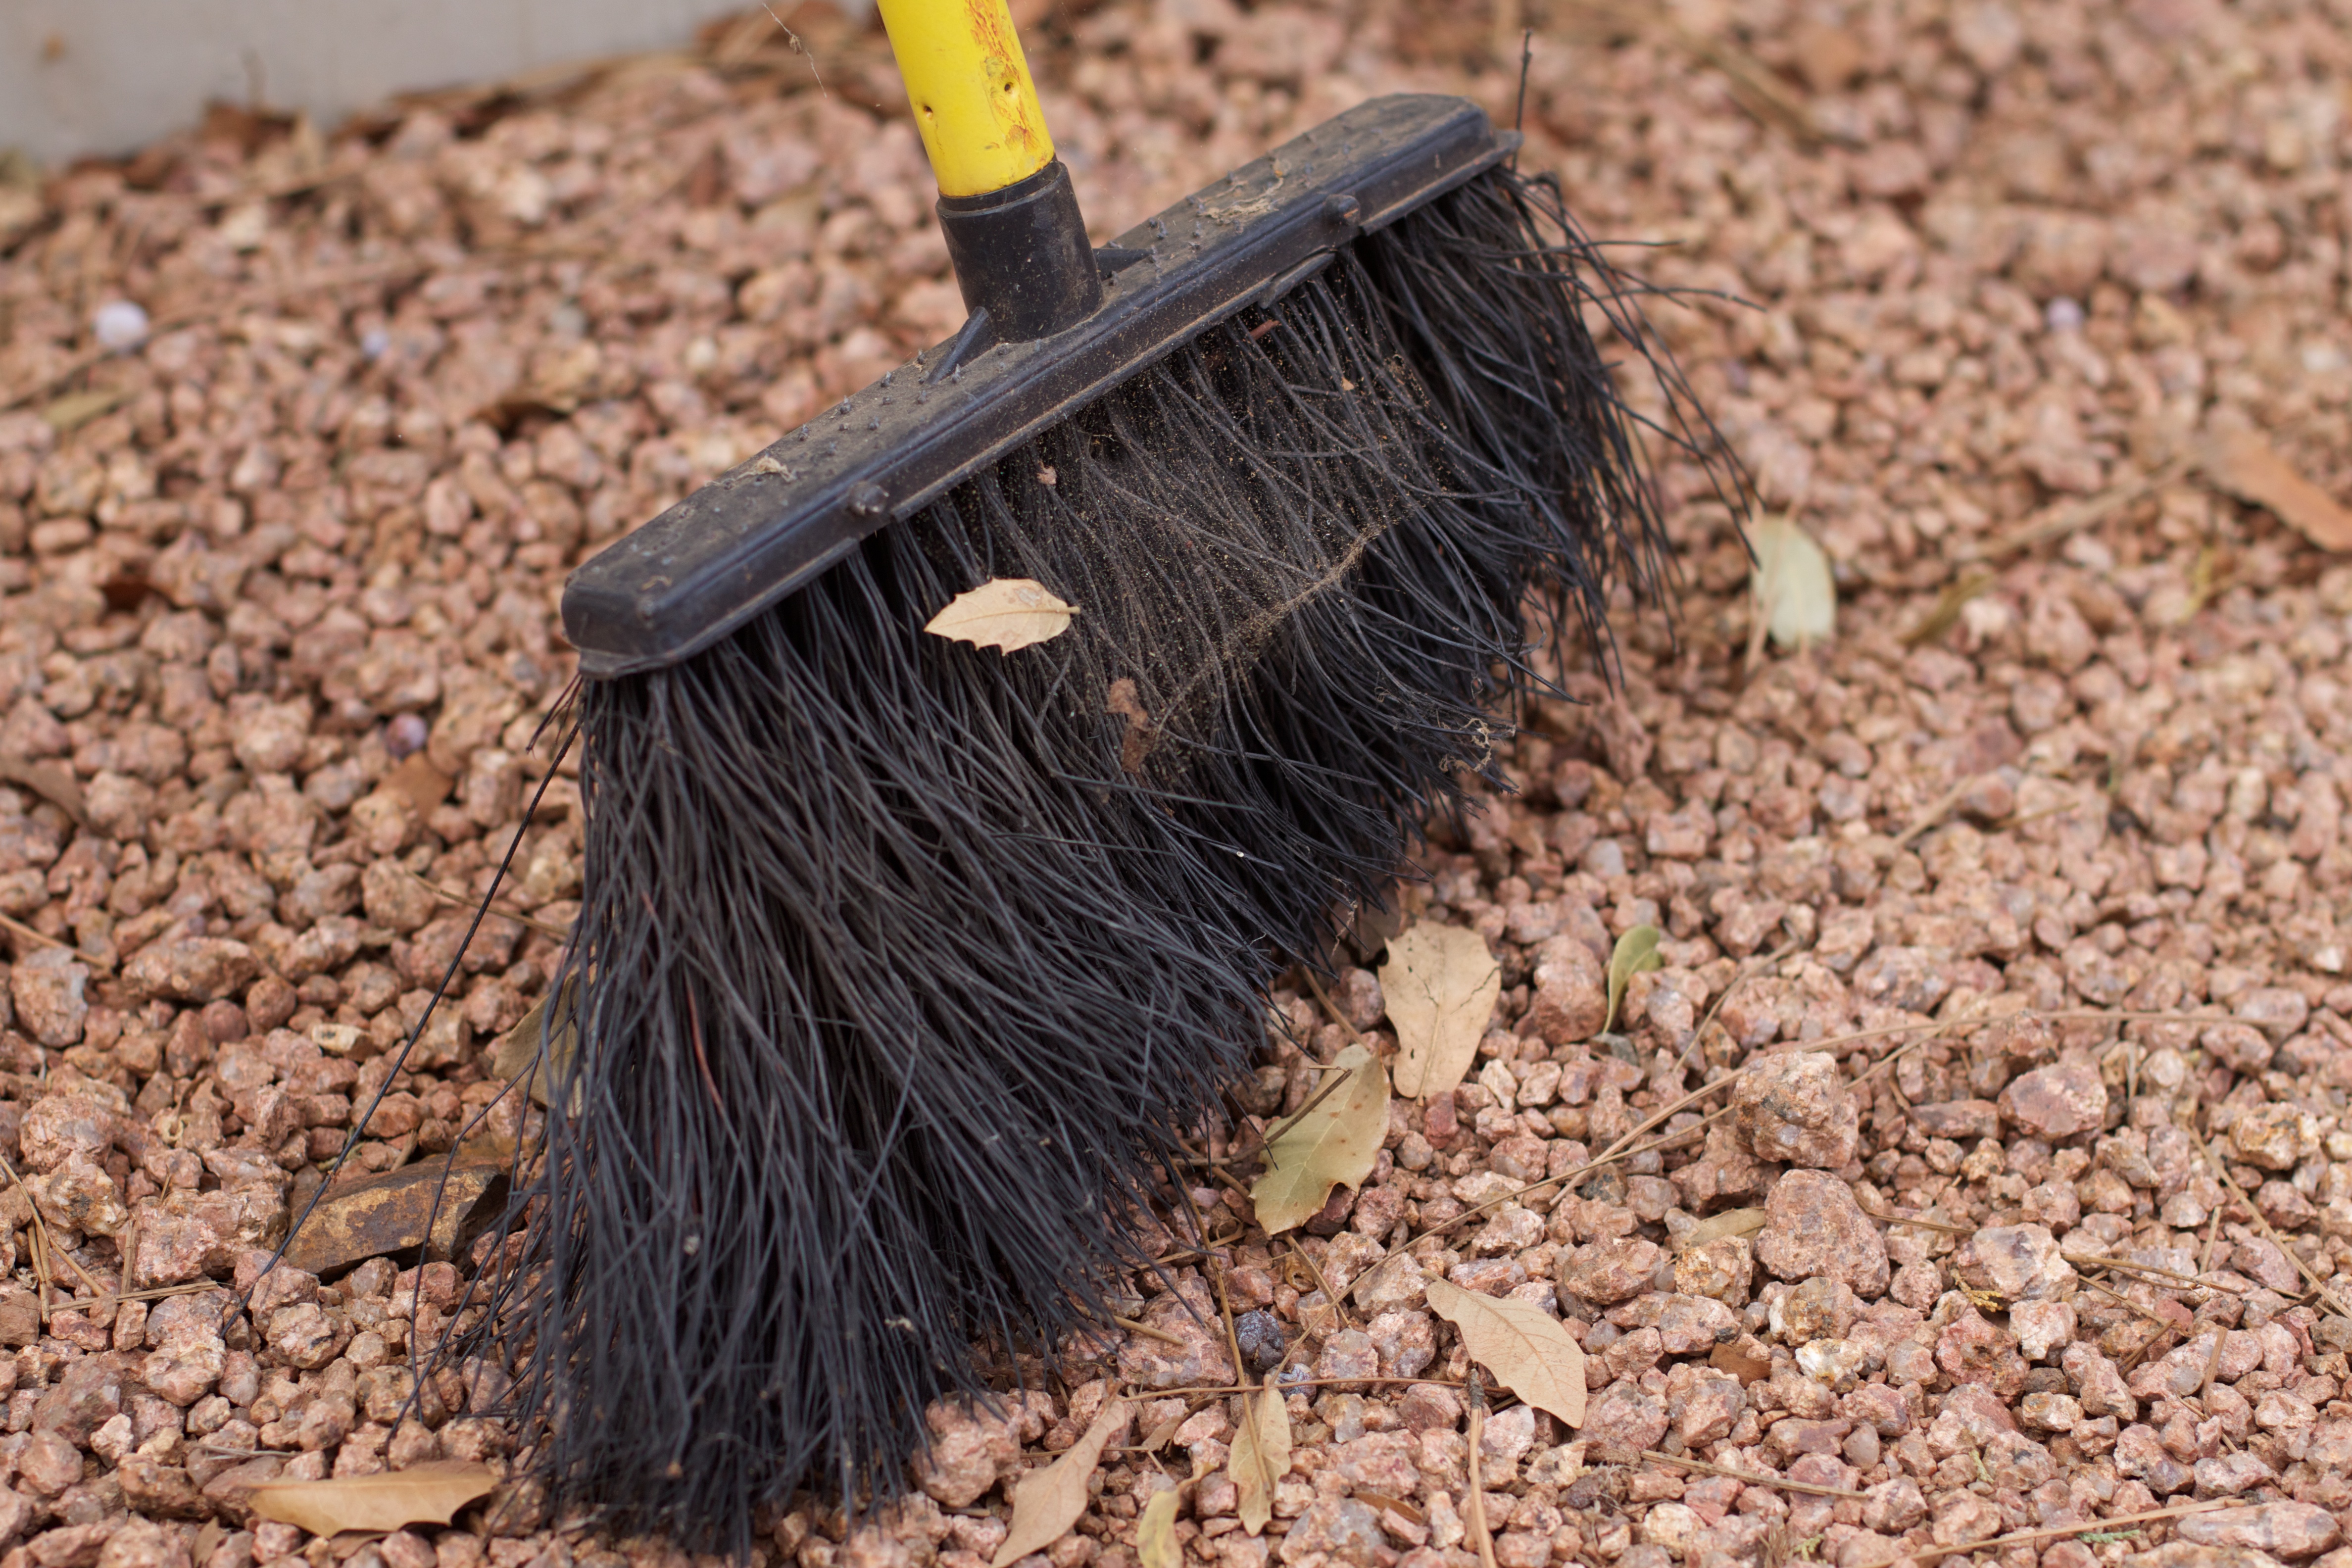
wood, soil, grass family